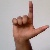
The image shows a hand gesture representing the letter 'L' in Indian Sign Language.